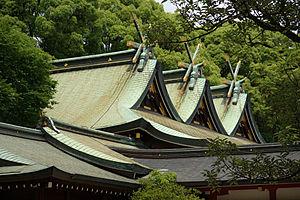
Le Nishinomiya-jinja est un sanctuaire shinto situé à Nishinomiya dans la préfecture de Hyōgo au Japon. Il s'agit du sanctuaire principal de la secte shinto Ebisu qui passe pour en posséder environ 3 500. Les habitants de Nishinomiya appellent le sanctuaire « Ebessan ». Il est célèbre pour son festival Tōka Ebisu organisé tous les 10 janvier. La course du « chanceux » est particulière à ce festival. Depuis l'époque d'Edo, les participants se réunissent devant la porte principale du sanctuaire avant 6 h le 10 janvier. À 6 h, le tambour du Nishinomiya-jinja se fait entendre, les portes sont ouvertes et la foule s'élance à 230 m du bâtiment principal. Les trois premiers arrivants reçoivent le titre de « chanceux » et de ces trois le champion est connu sous le nom de « plus chanceux ». La course attire plus de 6 000 participants.